High Park

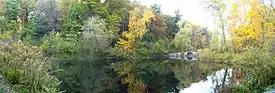
pond surrounded by green trees

The eastern ravine is a north–south ravine occupying the eastern half of the park along a small creek and several ponds. A forested area begins at the north-east corner of the park, at Bloor Street and Parkside Drive. The creek begins at spring-fed ponds, Howard Pond, and Ridout Pond and flows south through the ravine along Spring Creek Road. Halfway to the southern boundary of the park, the ravine is less forested with picnic areas, the adventure playground, and the zoo. Upper Duck Pond, just to the west of the adventure playground, often has several species of ducks, including wood ducks to be seen. The pond was one of the first locations where bird banding was done, marked by a plaque. Great blue herons can sometimes be seen there and at Lower Duck Pond, just north of The Queensway, where the water drains in pipes south to Lake Ontario.